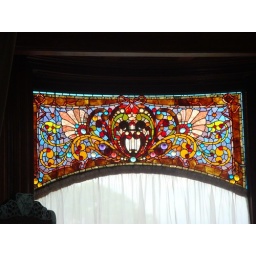
A lyre (my sorority's symbol) in a stained glass window in Craigdarroch Castle